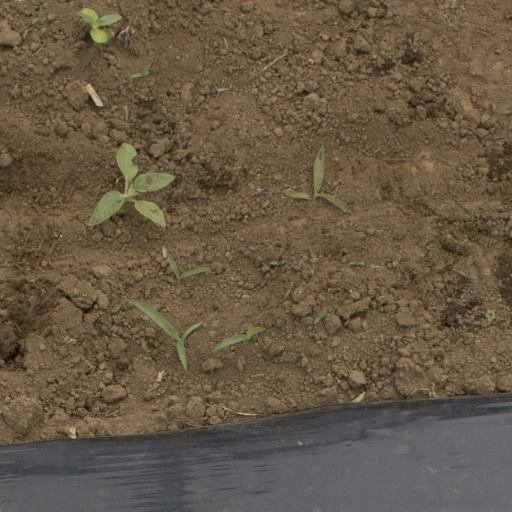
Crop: Jerusalem artichoke